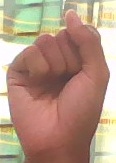
ASL sign: S